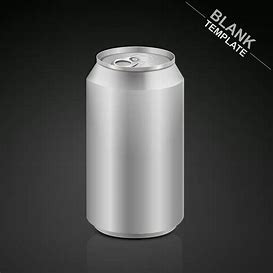
Label: metal